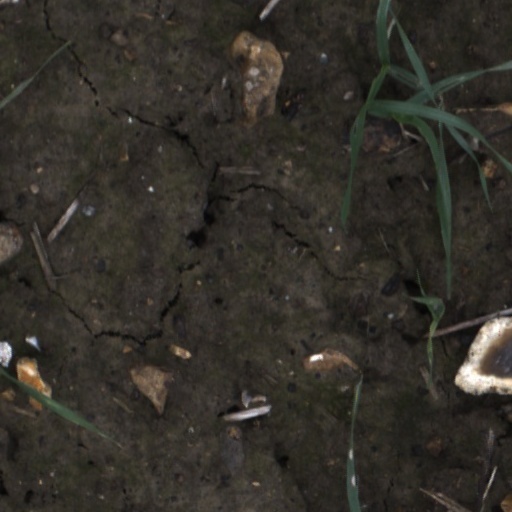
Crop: wheat